Deity

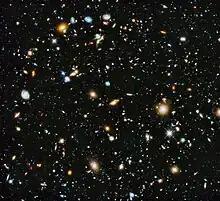
Pantheists believe that the universe itself and everything in it forms a single, all-encompassing deity.

There is no universally accepted consensus on what a deity is, and concepts of deities vary considerably across cultures. Huw Owen states that the term "deity or god or its equivalent in other languages" has a bewildering range of meanings and significance. It has ranged from "infinite transcendent being who created and lords over the universe" (God), to a "finite entity or experience, with special significance or which evokes a special feeling" (god), to "a concept in religious or philosophical context that relates to nature or magnified beings or a supra-mundane realm", to "numerous other usages".